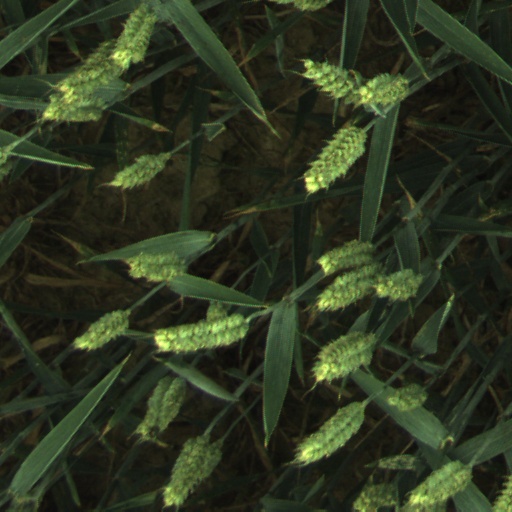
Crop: wheat